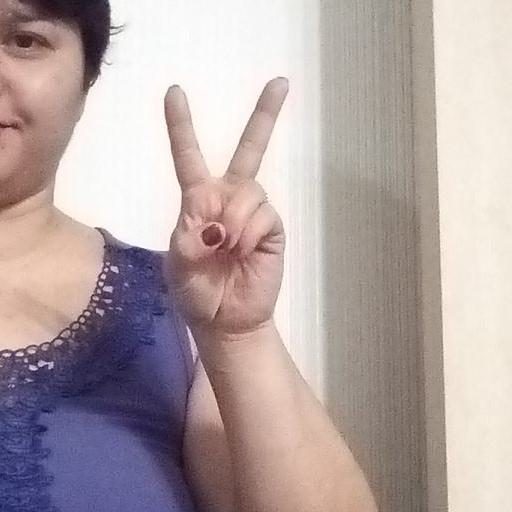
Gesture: peace